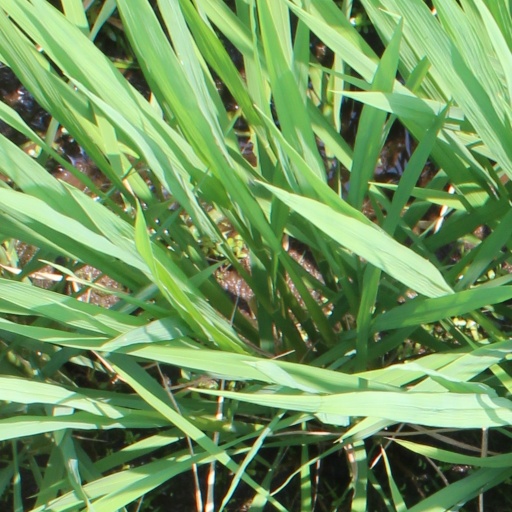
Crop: rice